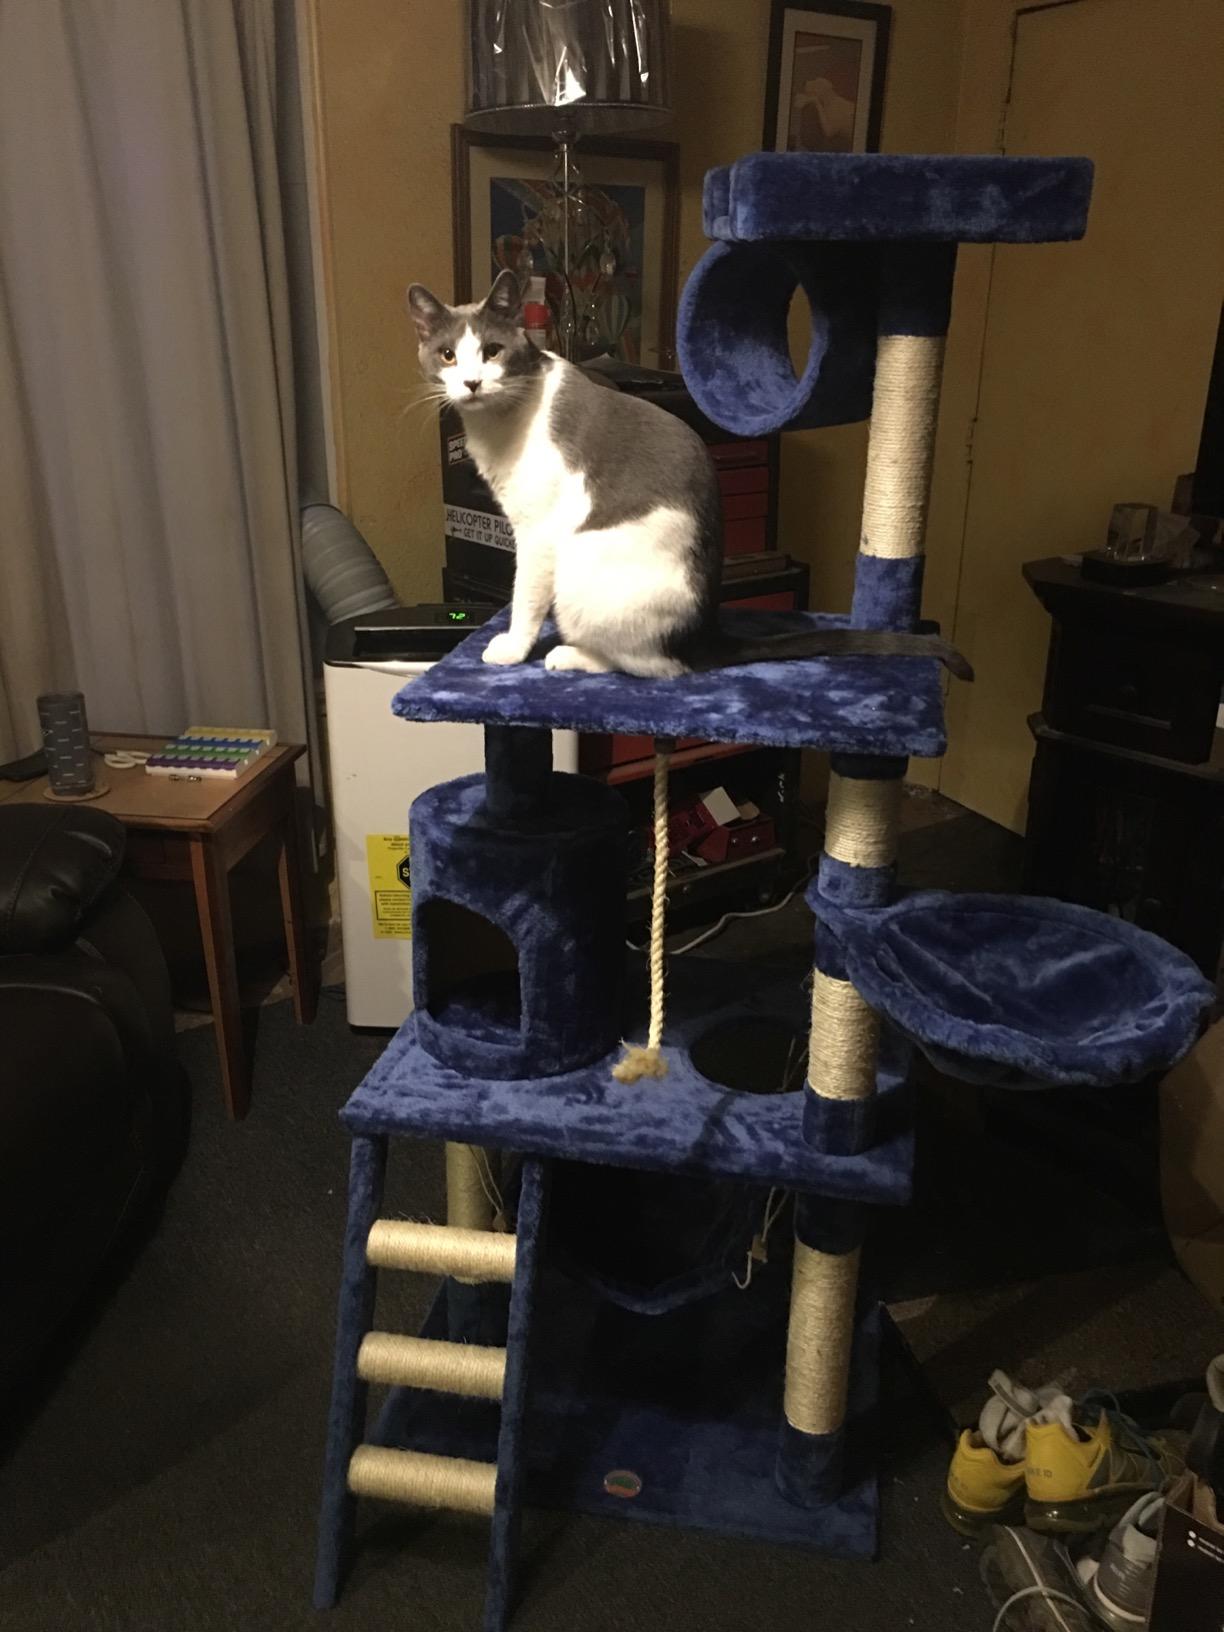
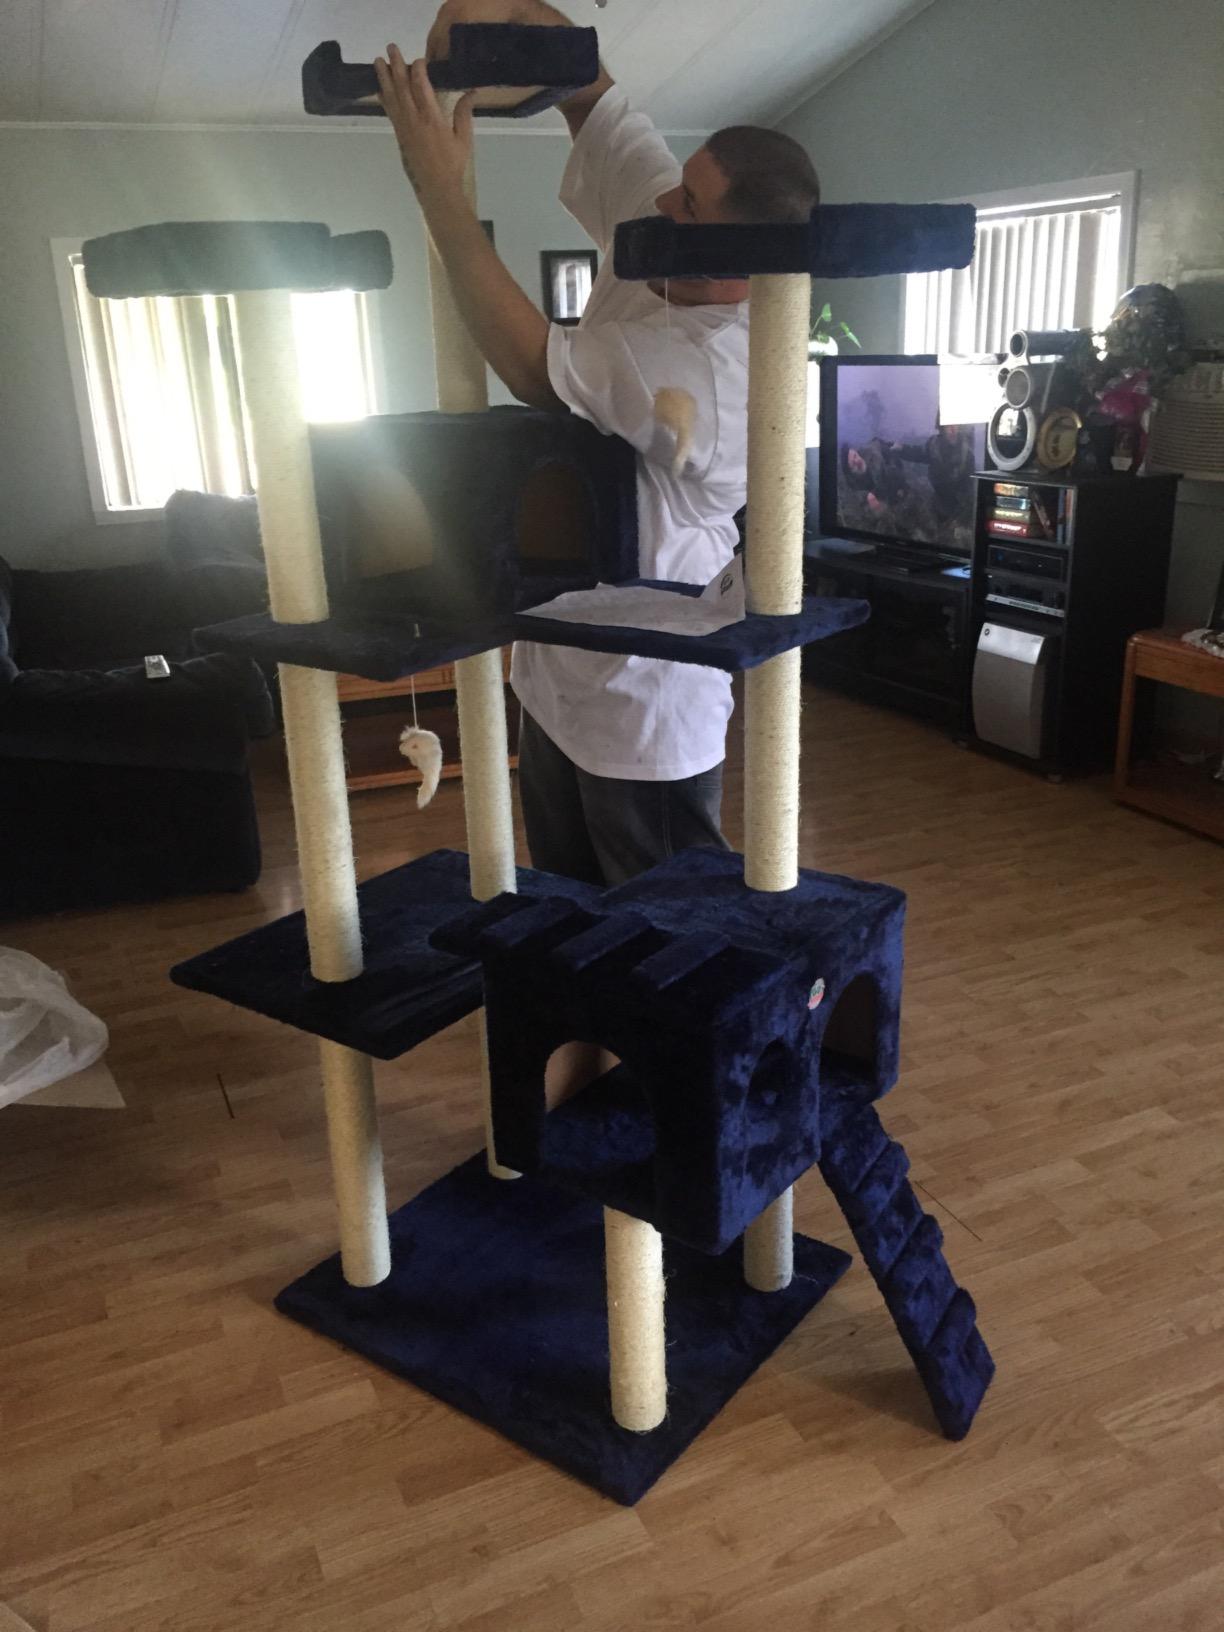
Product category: items_cat tree
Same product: no